Mike Knox

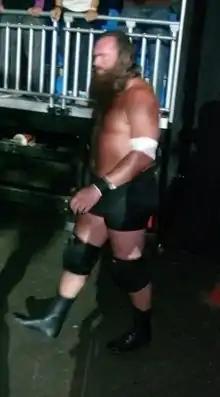
Mike Knox at a Puerto Rico house show

On the October 27 and November 3, 2008, episodes of "Raw", two vignettes were aired to promote his arrival on the Raw brand. His look drastically changed as well from his previous clean-cut look to long unkempt hair and a long beard. He debuted the following week, on November 10, defeating D-Lo Brown. He attacked Rey Mysterio two times over a period of three weeks. After losing to Mysterio, Knox attacked Mysterio once again. Interviewer Todd Grisham asked Knox why he attacked Mysterio and Knox answered saying he did not know why. In a house show at Cape Girardeau, Missouri, Knox won a battle royal to become an entrant at the World Heavyweight Championship Elimination Chamber match at No Way Out. At No Way Out, he was eliminated by Chris Jericho and was the second competitor eliminated overall.